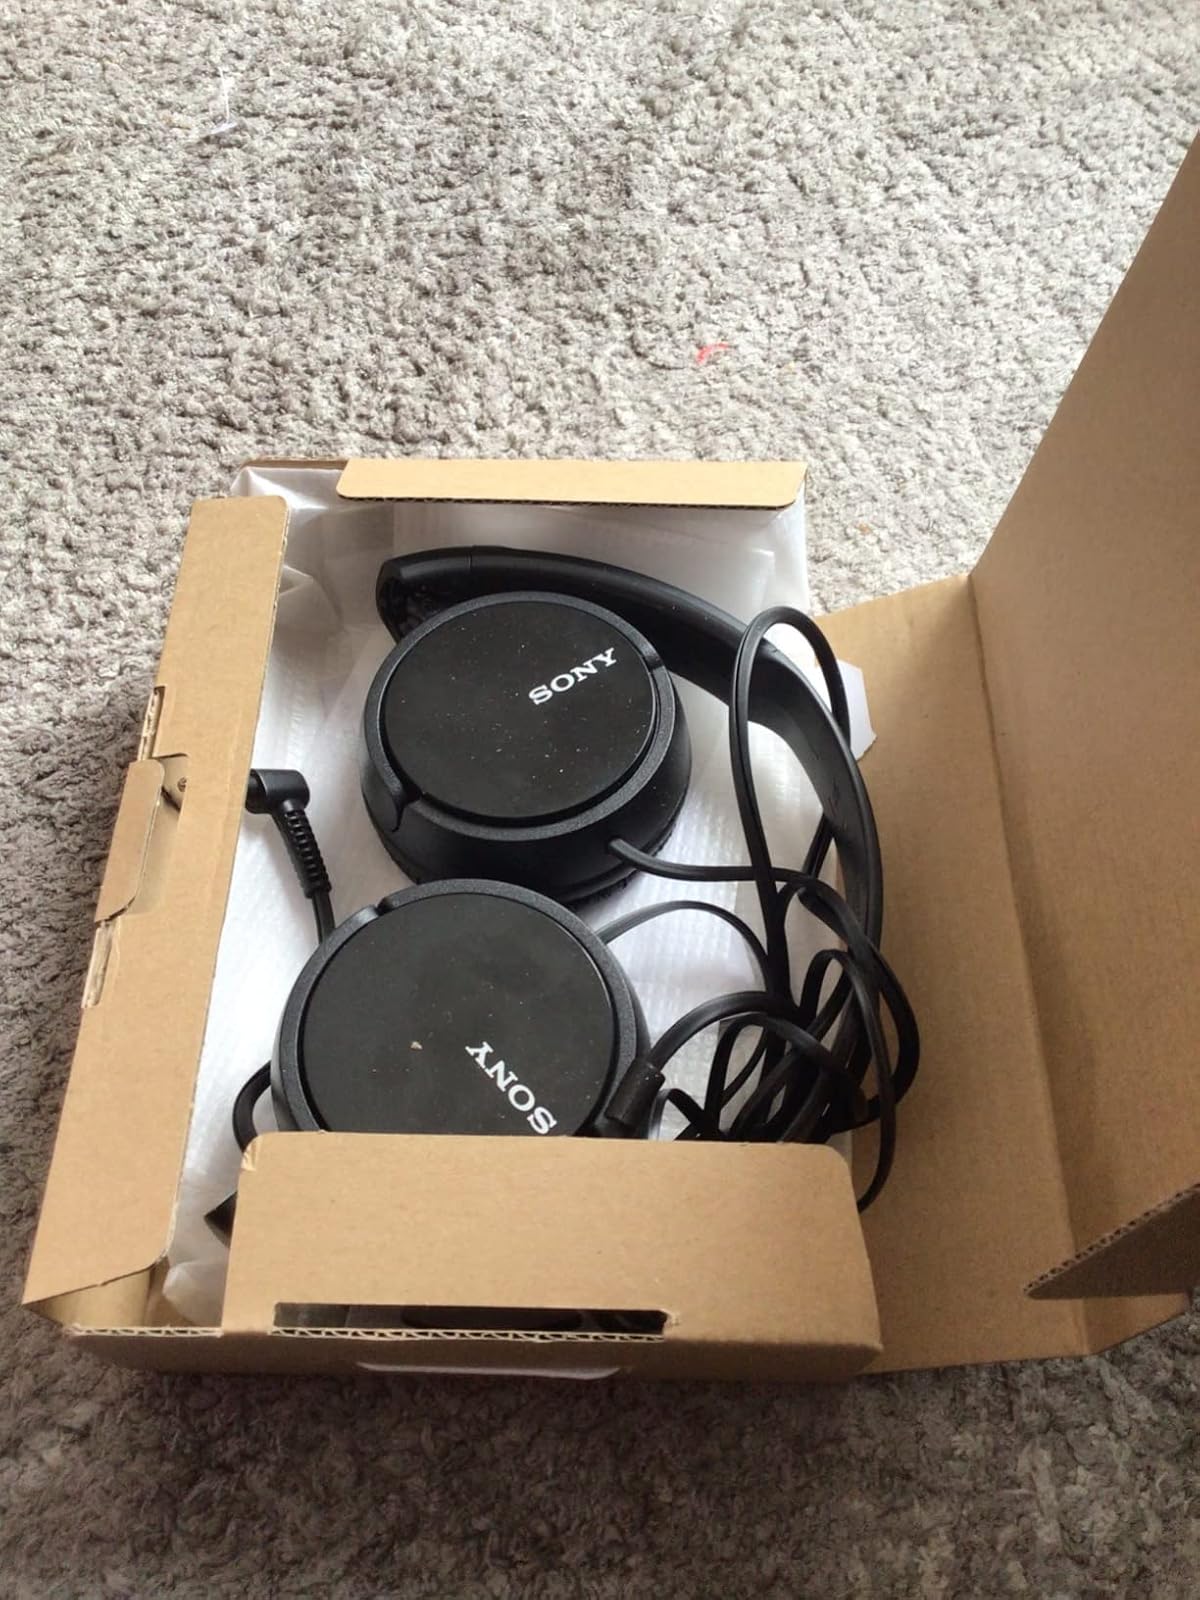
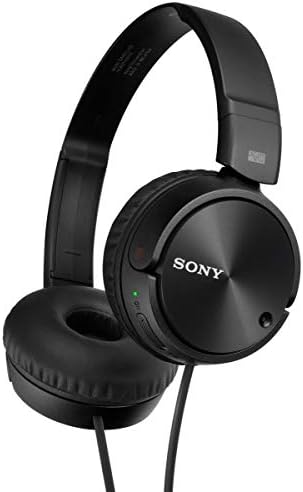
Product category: headphones
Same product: yes